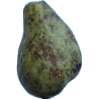
Label: pear_stone